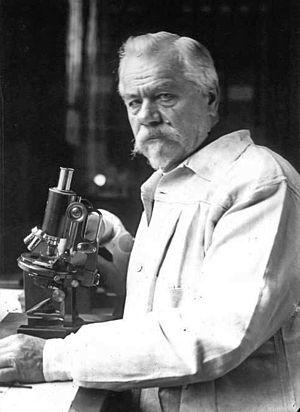
Louis Alexandre Mangin est un botaniste français.
La galerie de Paléontologie et d'Anatomie comparée, ou au pluriel les galeries d'Anatomie comparée et de Paléontologie, est l'une des galeries du Muséum national d'histoire naturelle. Les galeries du Muséum sont des bâtiments qui constituent en eux-mêmes des musées et chacune se spécialise dans un domaine spécifique de l'histoire naturelle. La galerie de Paléontologie et d'Anatomie comparée se trouve dans le Jardin des plantes, à Paris, au début de la rue Buffon, du côté de la gare d'Austerlitz.